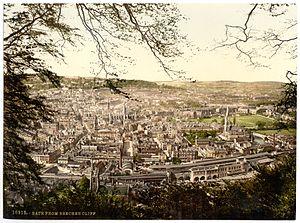
L'Abbaye de Northanger est un roman de Jane Austen, publié posthumément en décembre 1817, mais rédigé dès 1798-1799 et alors intitulé Susan. L'œuvre raille la vie mondaine de Bath, que Jane Austen avait connue lors d'un séjour en 1797, et parodie les romans gothiques fort appréciés à l'époque : son héroïne, la toute jeune Catherine Morland, qui ne rêve que de sombres aventures se déroulant dans de vieux châteaux ou des abbayes gothiques, croit qu'elle pourra en vivre une lorsqu'elle est invitée à séjourner à l'abbaye de Northanger. Une idylle s'y développe entre elle et Henry Tilney, le fils cadet du propriétaire des lieux.